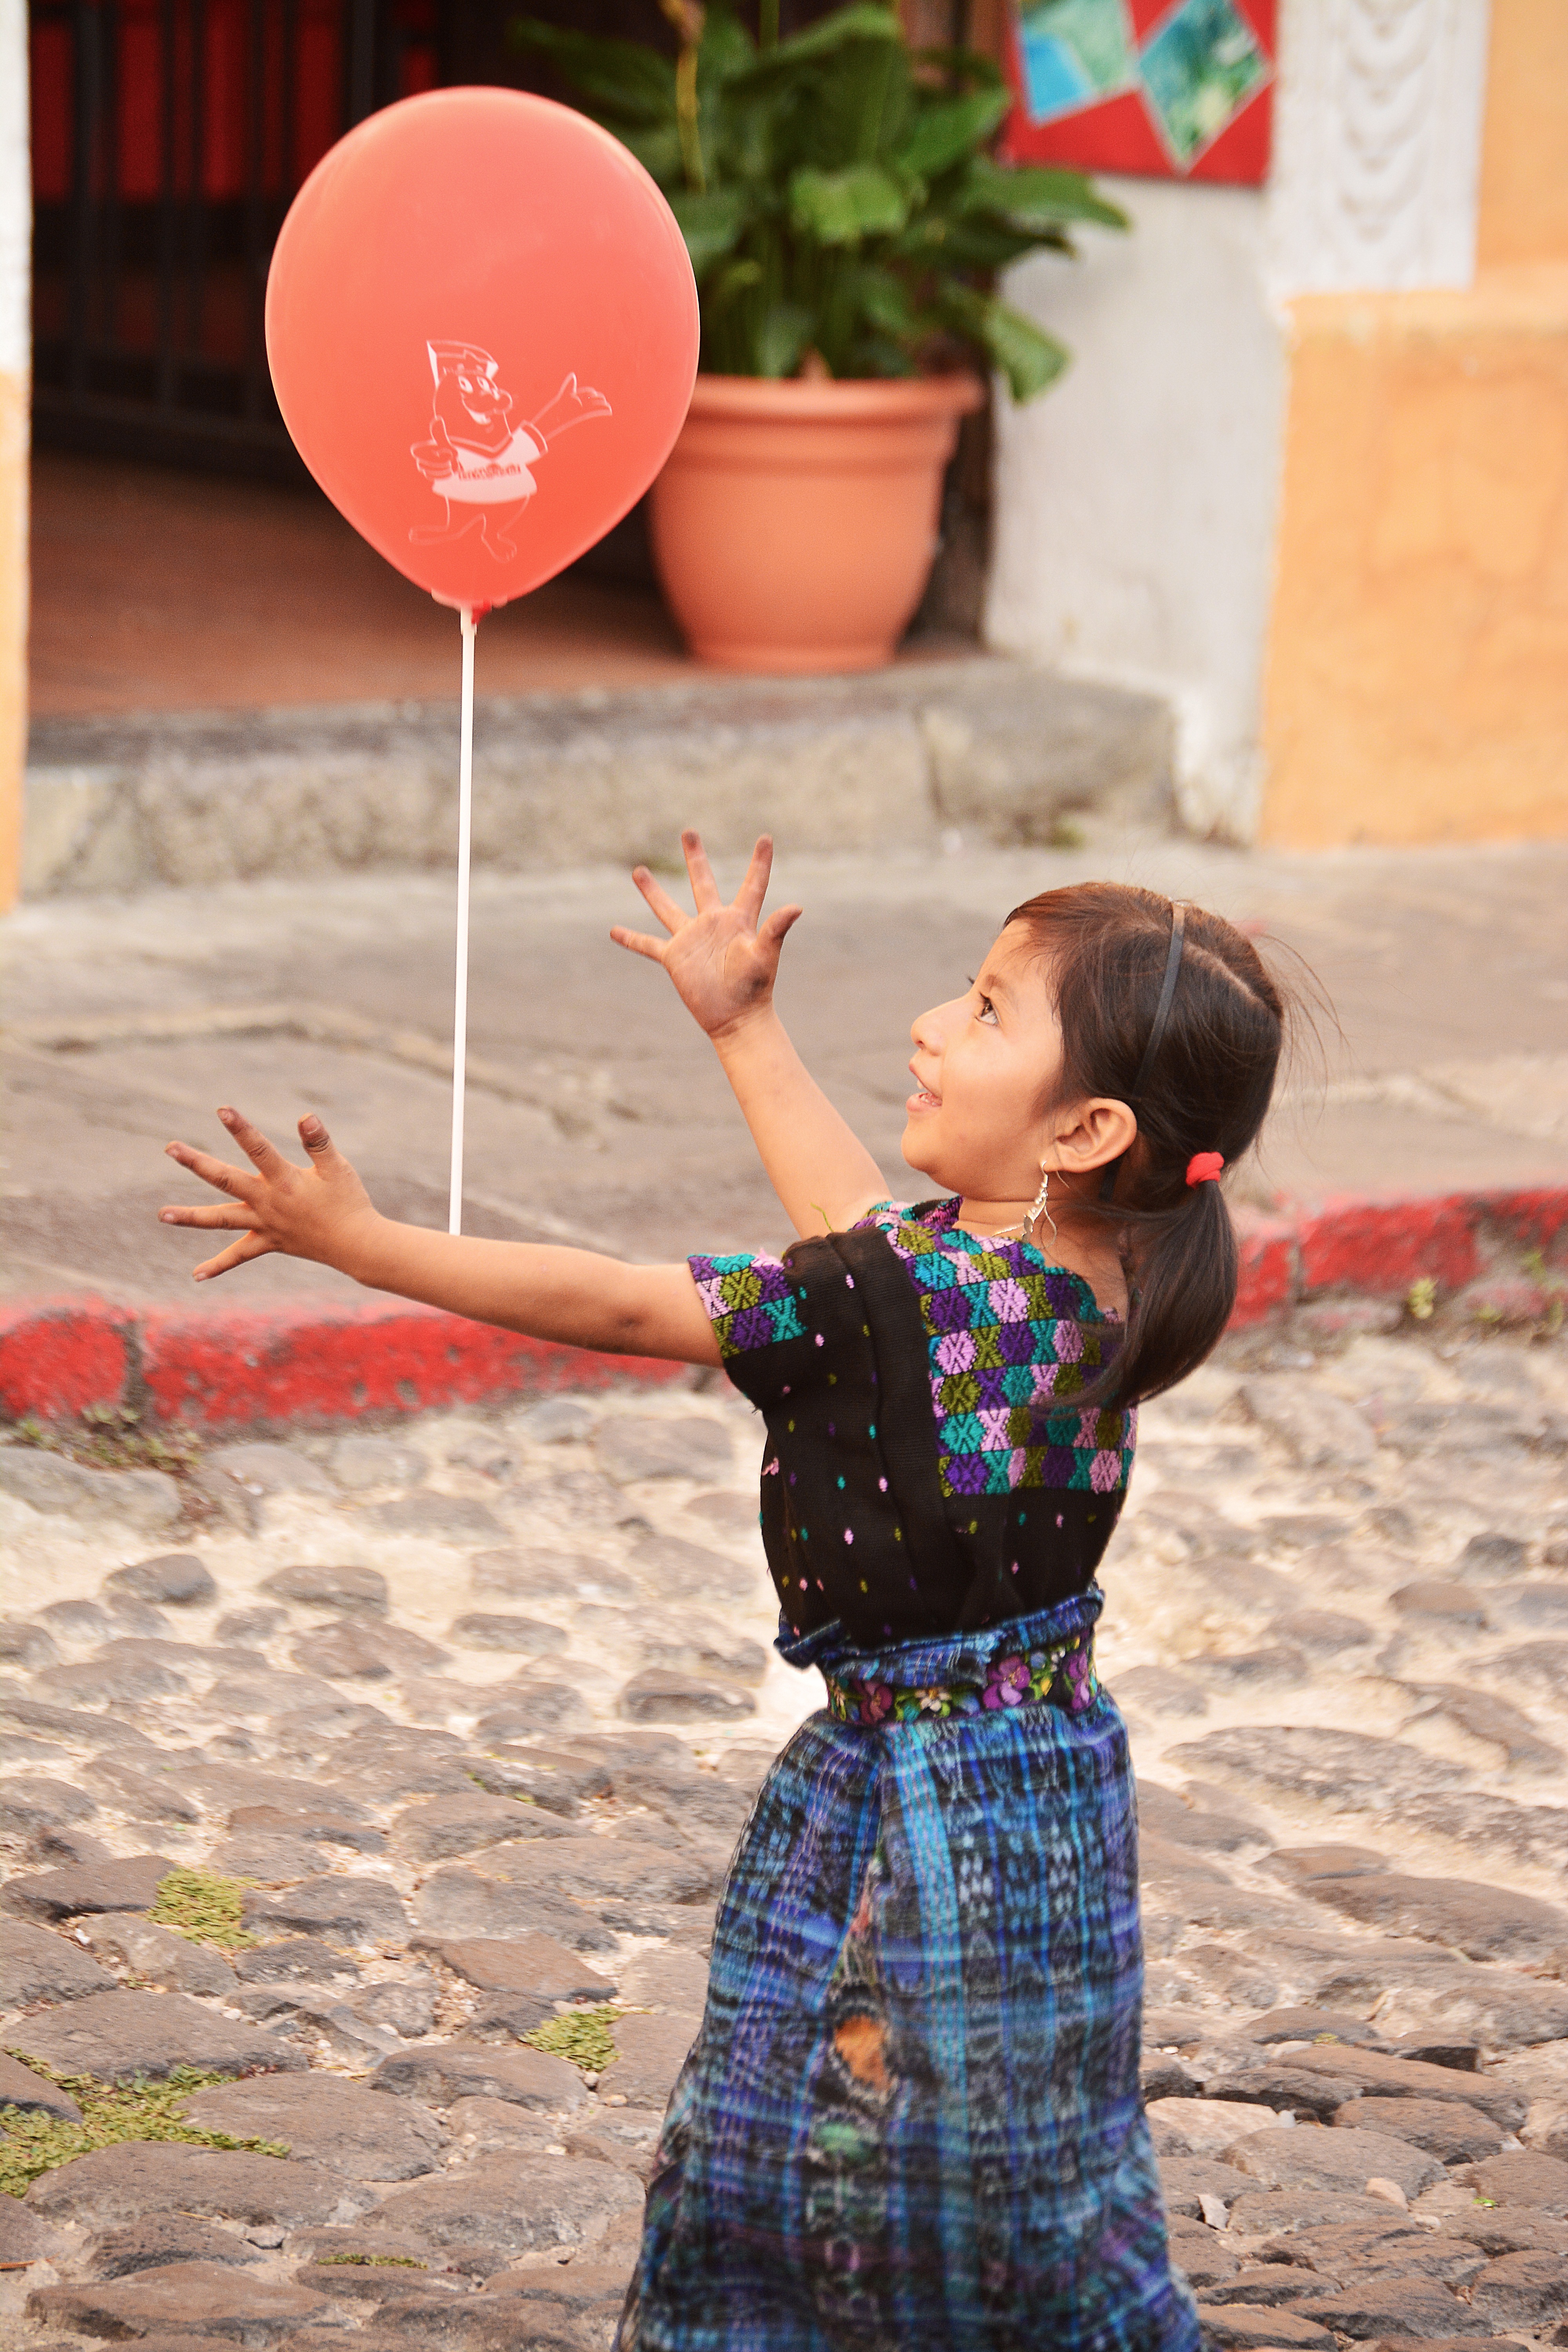
person, people, girl, play, balloon, spring, plaza, child, playing, toy, dress, happy, toddler, antigua guatemala, human positions